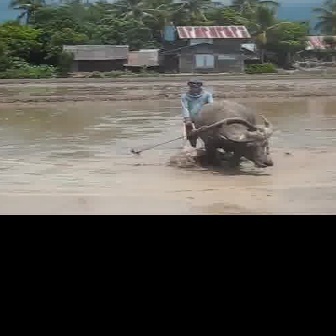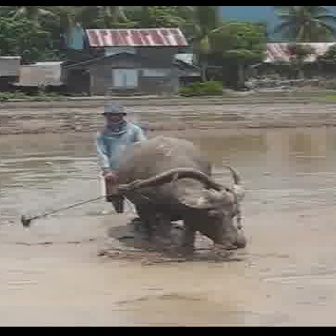
  Please identify the target specified by the bounding box [192,98,273,179] in the first image and locate it in the second image. Return the coordinates in [x_min,y_min,x_max,y_max] format.
Answer: [113,134,247,269]